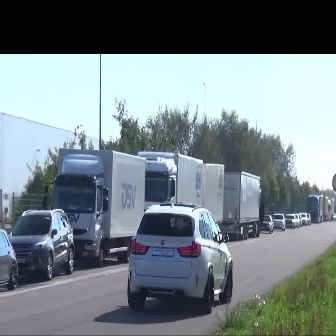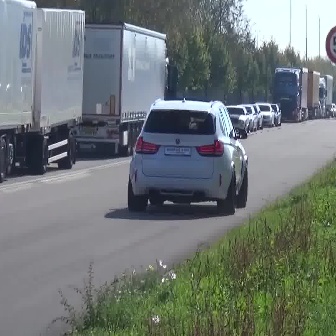
  Please identify the target specified by the bounding box [126,205,232,311] in the first image and locate it in the second image. Return the coordinates in [x_min,y_min,x_max,y_max] format.
Answer: [128,95,246,214]